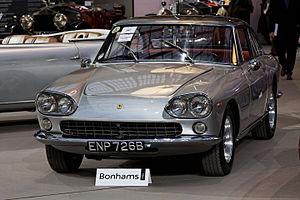
Une Ferrari 330GT 2+2 berlinette de 1965.